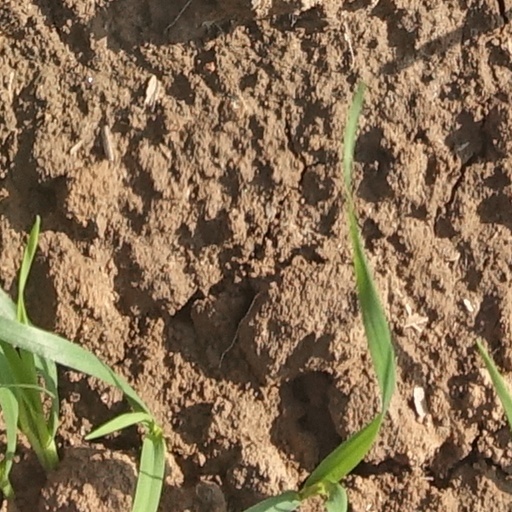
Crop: wheat